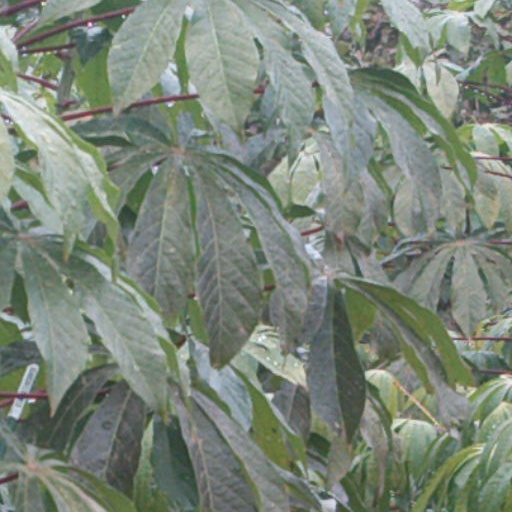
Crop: cassava